Terry Collier

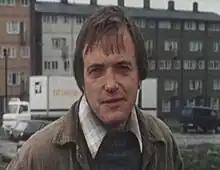
Terry Collier in "Whatever Happened to the Likely Lads?"

Terence Daniel Collier is a character in British sitcoms "The Likely Lads", "Whatever Happened to the Likely Lads?", and "The Likely Lads" film. He is played by Sunderland-born actor James Bolam.